2017 ISTAF World Cup

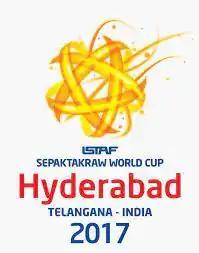

The 2017 ISTAF World Cup is the second edition of the ISTAF World Cup, which was conducted by the International Sepaktakraw Federation (ISTAF). The competition was originally scheduled to be held in 2015 in Goa, India. However, due to a possible clash of dates with the 2015 King's Cup Sepaktakraw World Championship and the 2015 Southeast Asian Games, the tournament was later rescheduled and moved the venue to Hyderabad with the support of the India Sports Council. The event was organised at G. M. C. Balayogi Indoor Stadium of Hyderabad, during 2–5 November 2017. Twenty-six national teams from 17 ISTAF membership countries participated, with only three countries outside Asia, named Brazil, France, and Germany. Brunei, Belgium, United Kingdom, South Korea, and the Philippines were early expected to join the competition but unfortunately absent for undisclosed reasons, while Indonesia and Pakistan national team withdrew on the first day of the event.